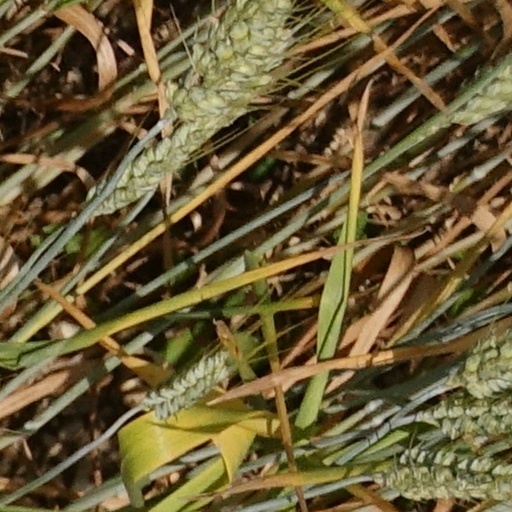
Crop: wheat